Typhoon Fred

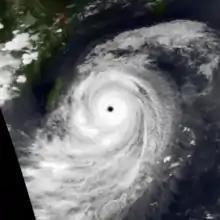
Fred at peak intensity on August 19

Typhoon Fred, known in the Philippines as Super Typhoon Susang, was a powerful tropical cyclone that caused extensive damage in southeastern China in mid-August 1994. Regarded as the worst typhoon to affect Zhejiang in 160 years, it originated as an area of disturbed weather over the open West Pacific on August 13. The system moved west-southwest and developed into a tropical depression on August 14. Early on August 15, it intensified into a tropical storm. Fred intensified at a steady rate over the course of several days while moving toward the west. The storm intensified into a typhoon on August 16 and into a super typhoon three days later. Late on August 19, the Japan Meteorological Agency (JMA), the principal organization in the West Pacific, estimated 10-minute sustained winds of 185 km/h (115 mph). The Joint Typhoon Warning Center (JTWC), meanwhile, assessed 1-minute sustained winds of 240 km/h (150 mph). After peaking in intensity, Fred veered to the north of Taiwan and struck the China mainland near Wenzhou early on August 21. The system degraded once inland and dissipated near Wuhan on August 22.